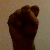
The image shows a hand gesture representing the letter 'S' in Indian Sign Language.